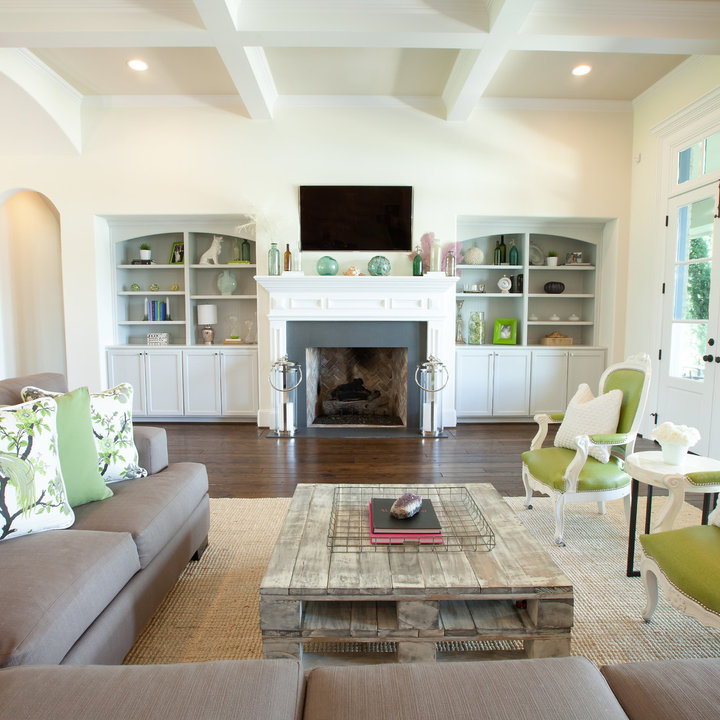
Style: Classic